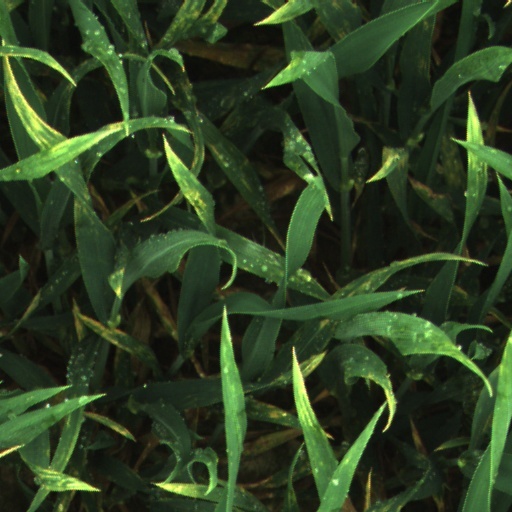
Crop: wheat